Upendranath Brahmachari

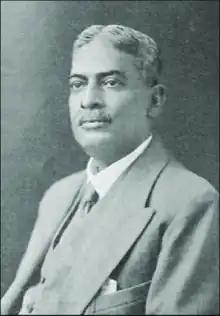
Sir Upendranath Brahmachari

Rai Bahadur Sir Upendranath Brahmachari ; 19 December 1873 – 6 February 1946) was a prominent Indian physician and scientist. In 1922, he synthesised urea-stibamine (carbostibamide) and demonstrated its effectiveness in treating kala-azar (visceral leishmaniasis).